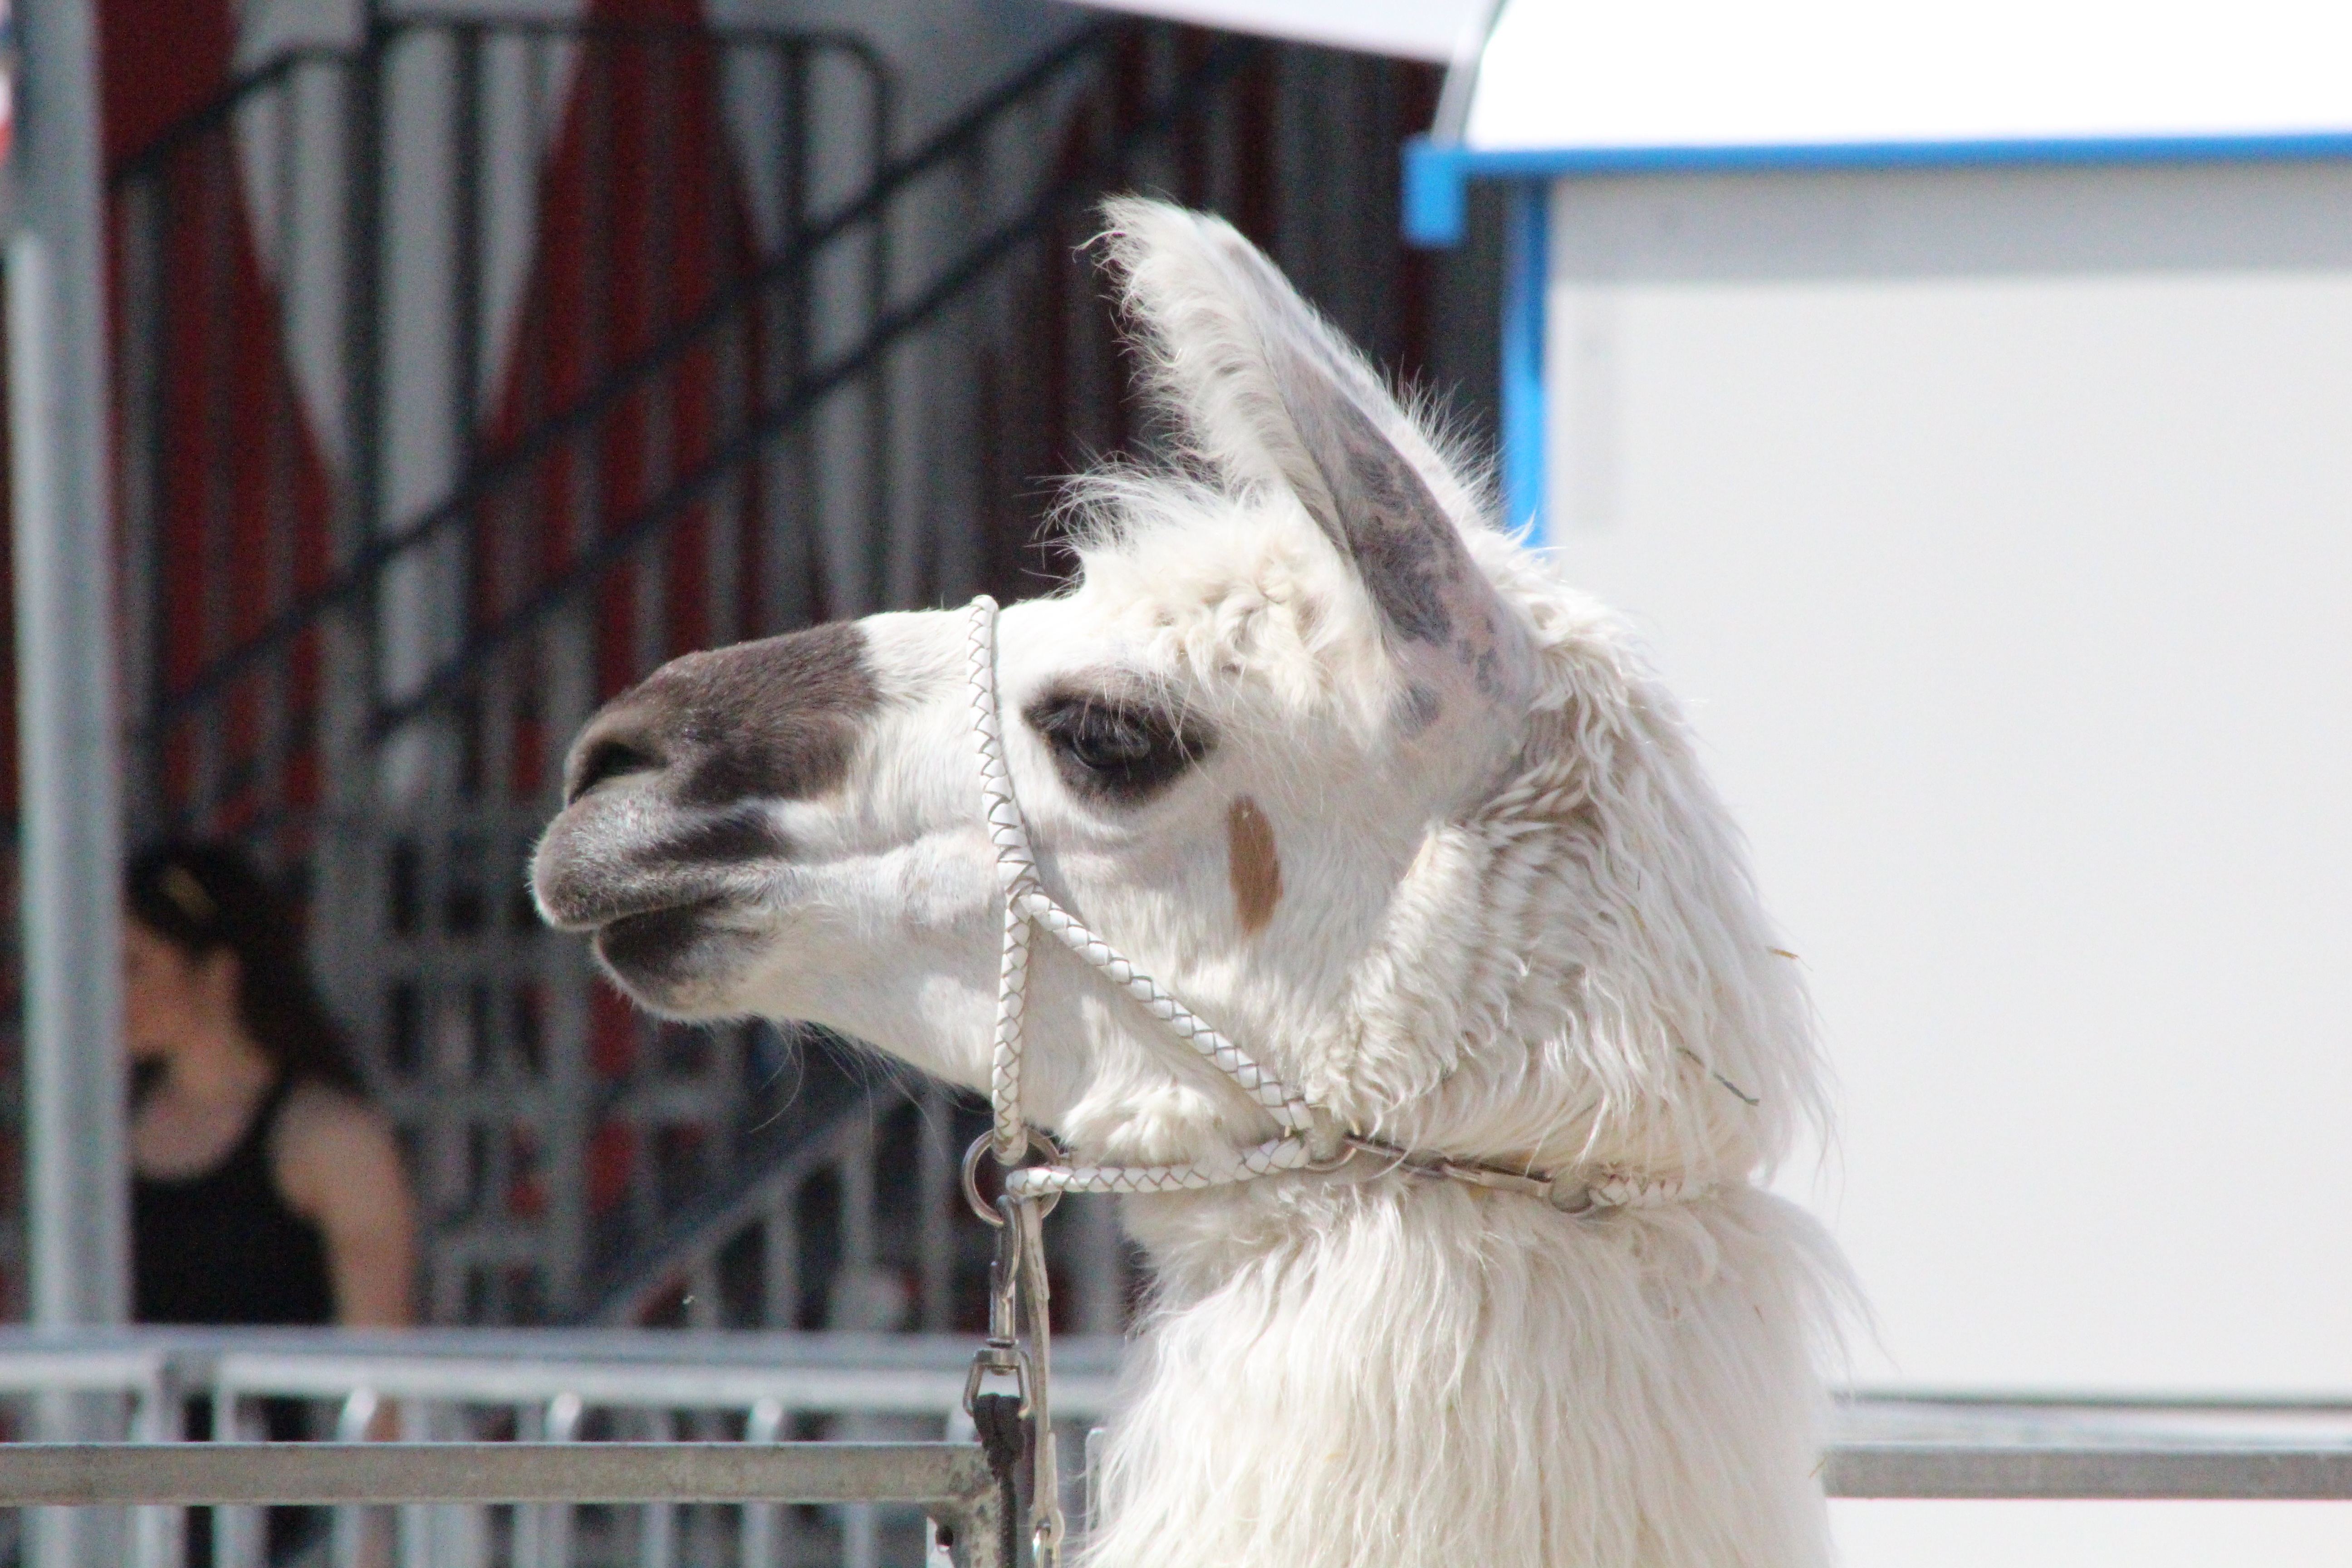
zoo, camel, mammal, llama, alpaca, vertebrate, circus, desert animal, camel like mammal